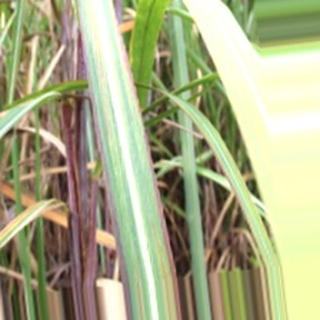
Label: sugarcane_bacterial_blight